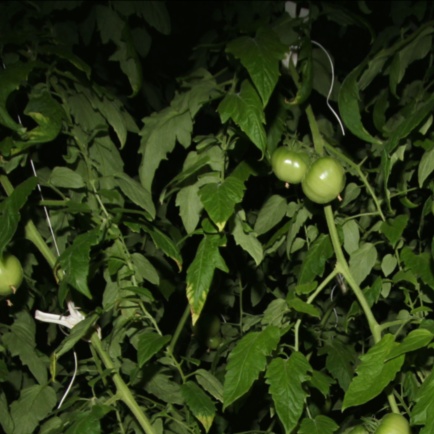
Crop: tomato